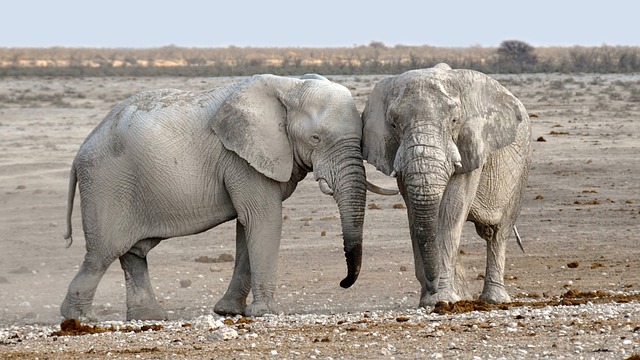
Label: elephant